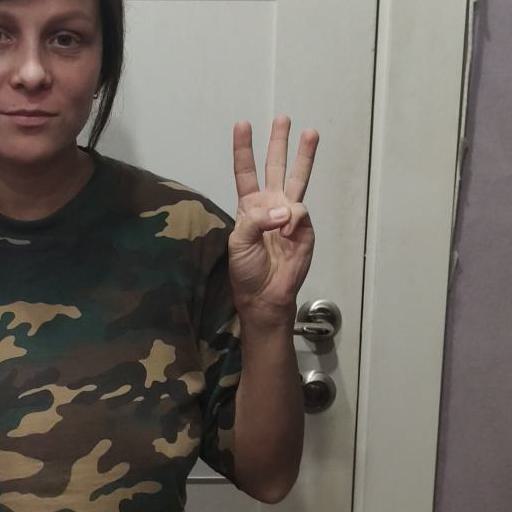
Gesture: three